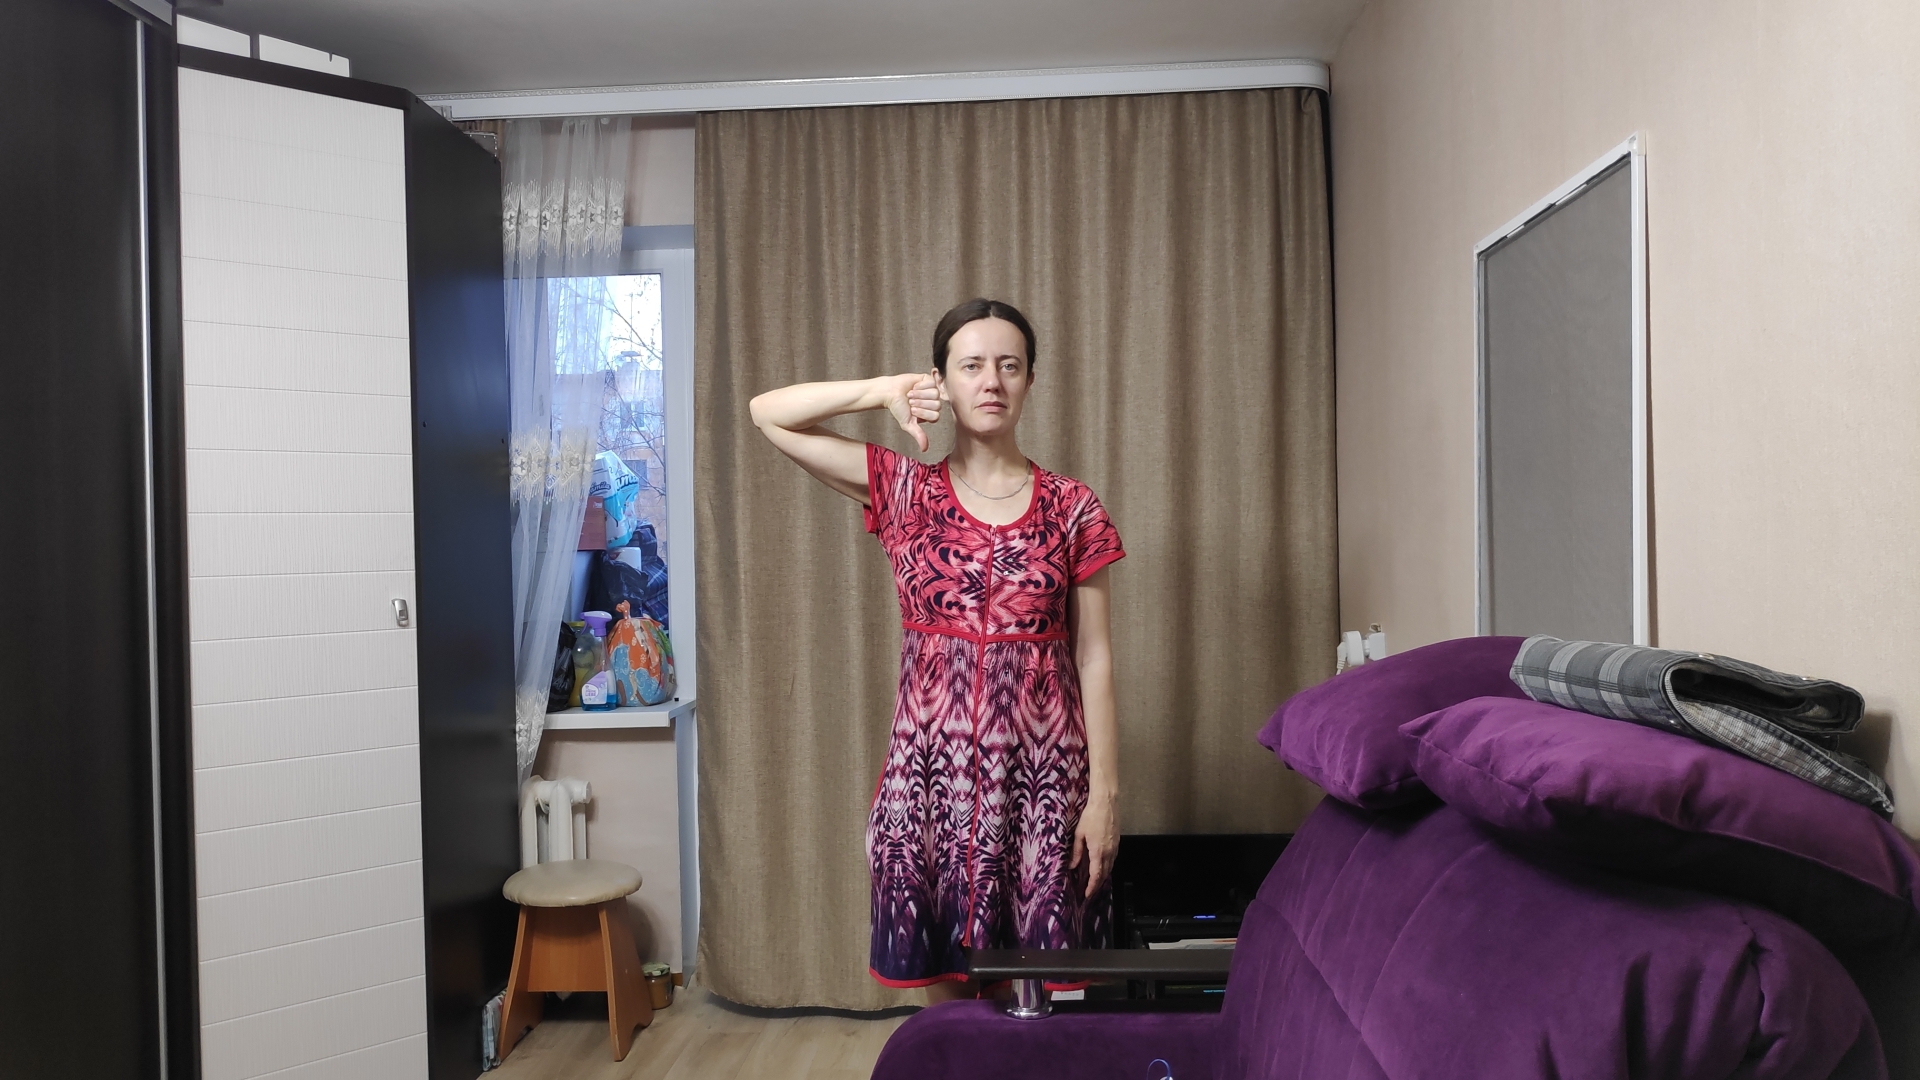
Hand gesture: dislike